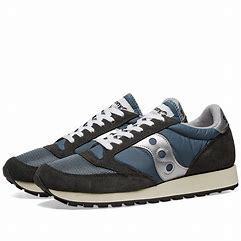
Brand: Saucony
Model: Jazz